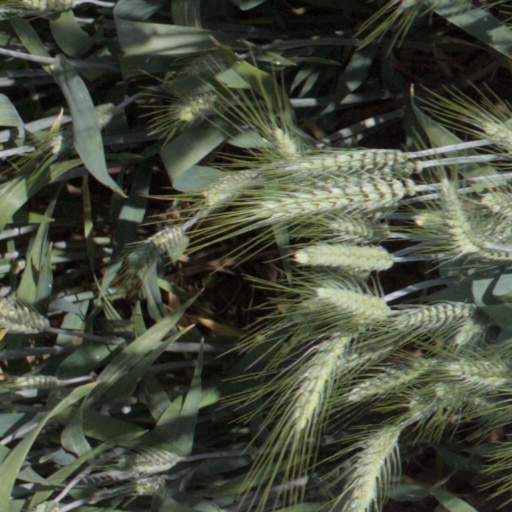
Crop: wheat